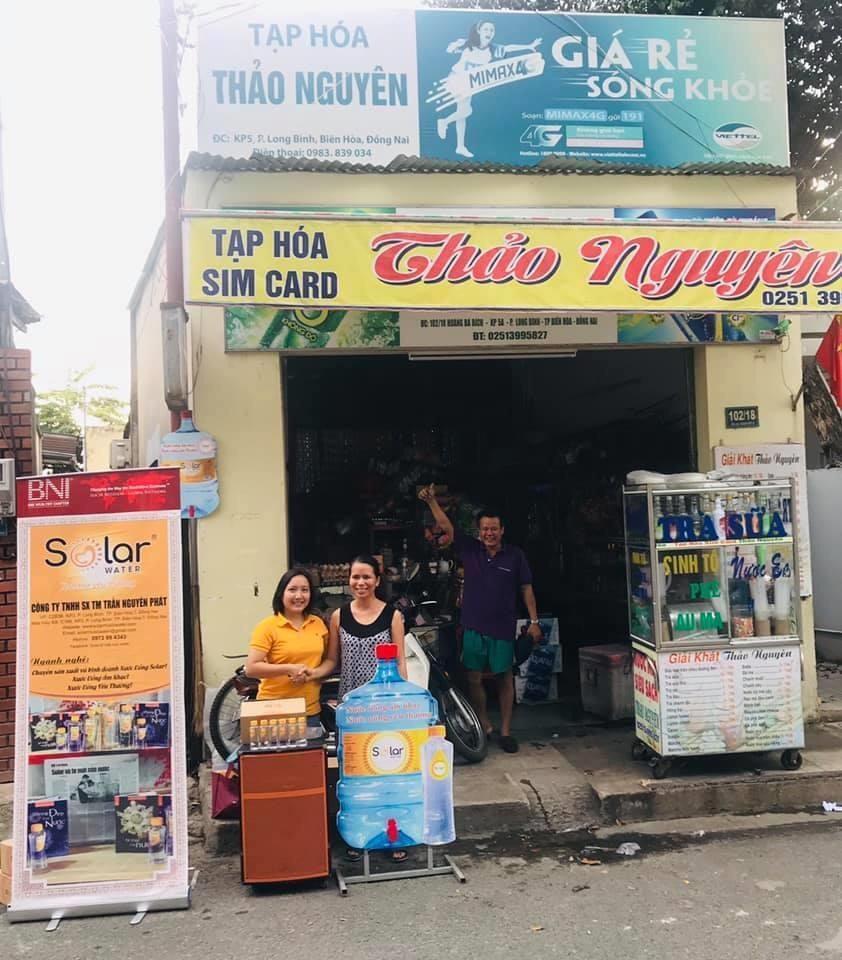
ở trước cửa hàng có sự xuất hiện của hai người phụ nữ và một người đàn ông